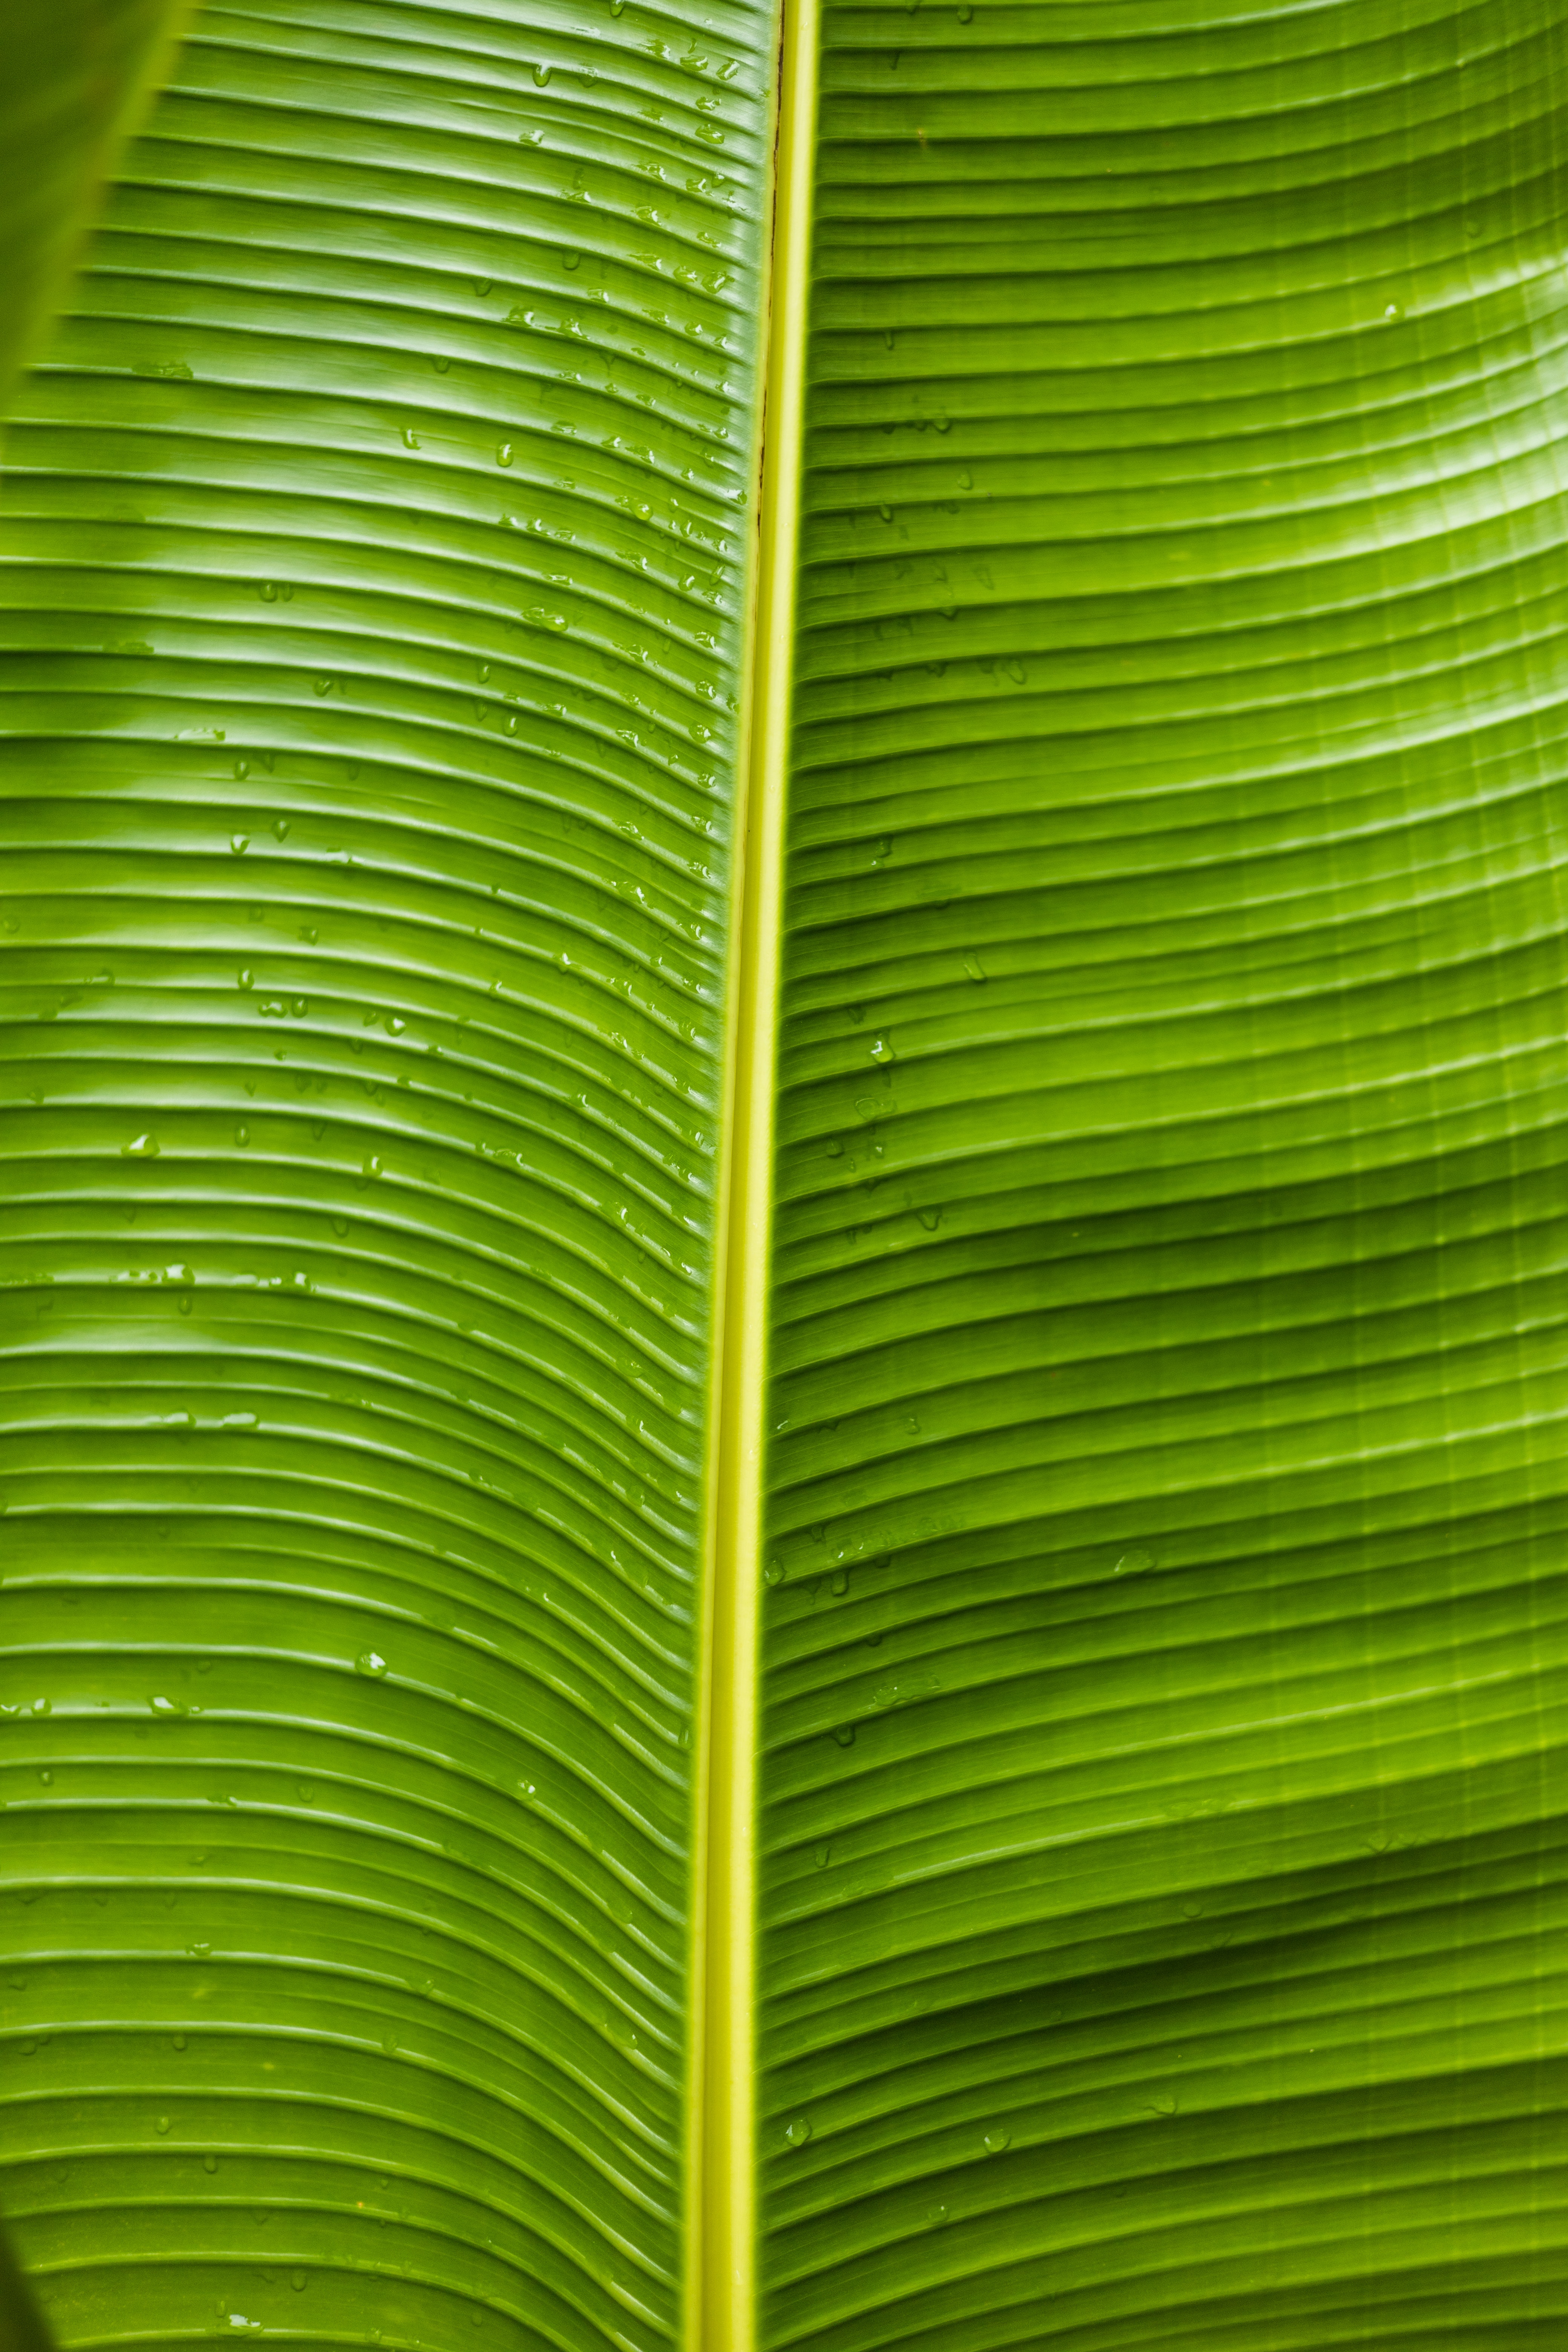
natural, plant, terrestrial plant, arecales, Tints and shades, pattern, symmetry, banana leaf, peach, tree, plant stem, macro photography